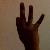
The image shows a hand gesture representing the number 9 in Indian Sign Language.